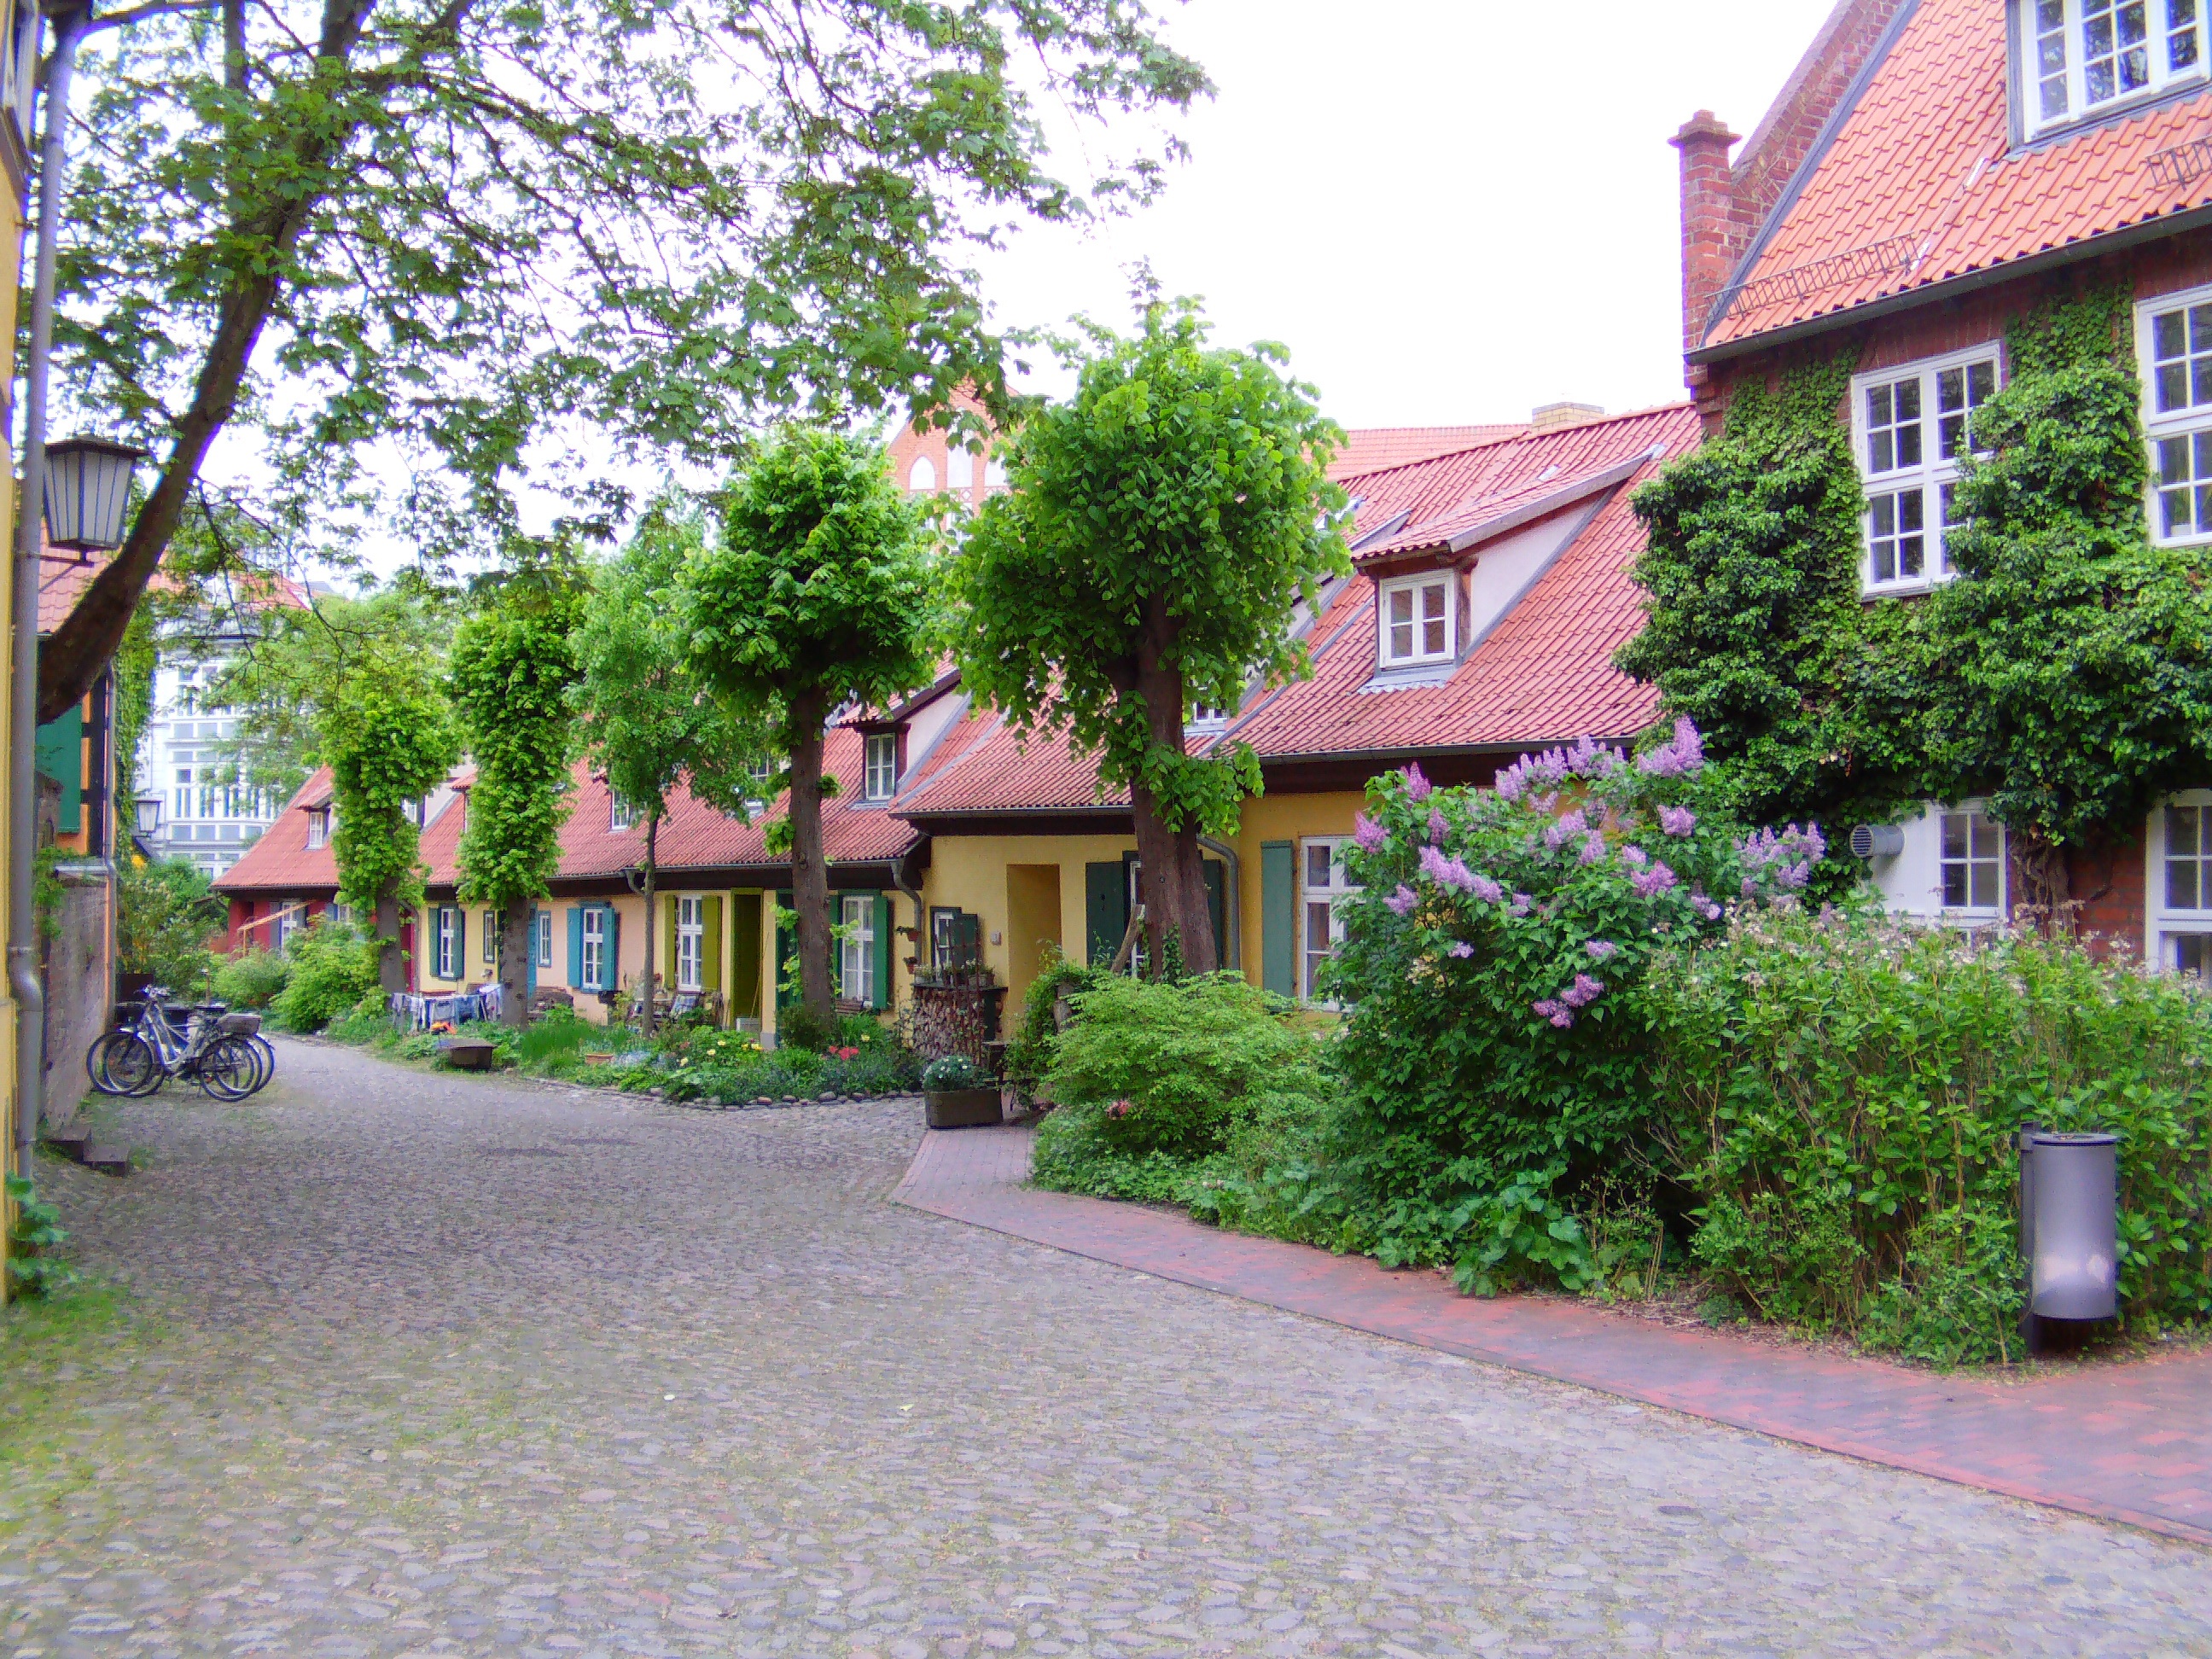
lawn, villa, house, flower, town, building, home, village, suburb, cottage, facade, property, garden, courtyard, estate, yard, stralsund, neighbourhood, baltic sea, real estate, residential area, human settlement